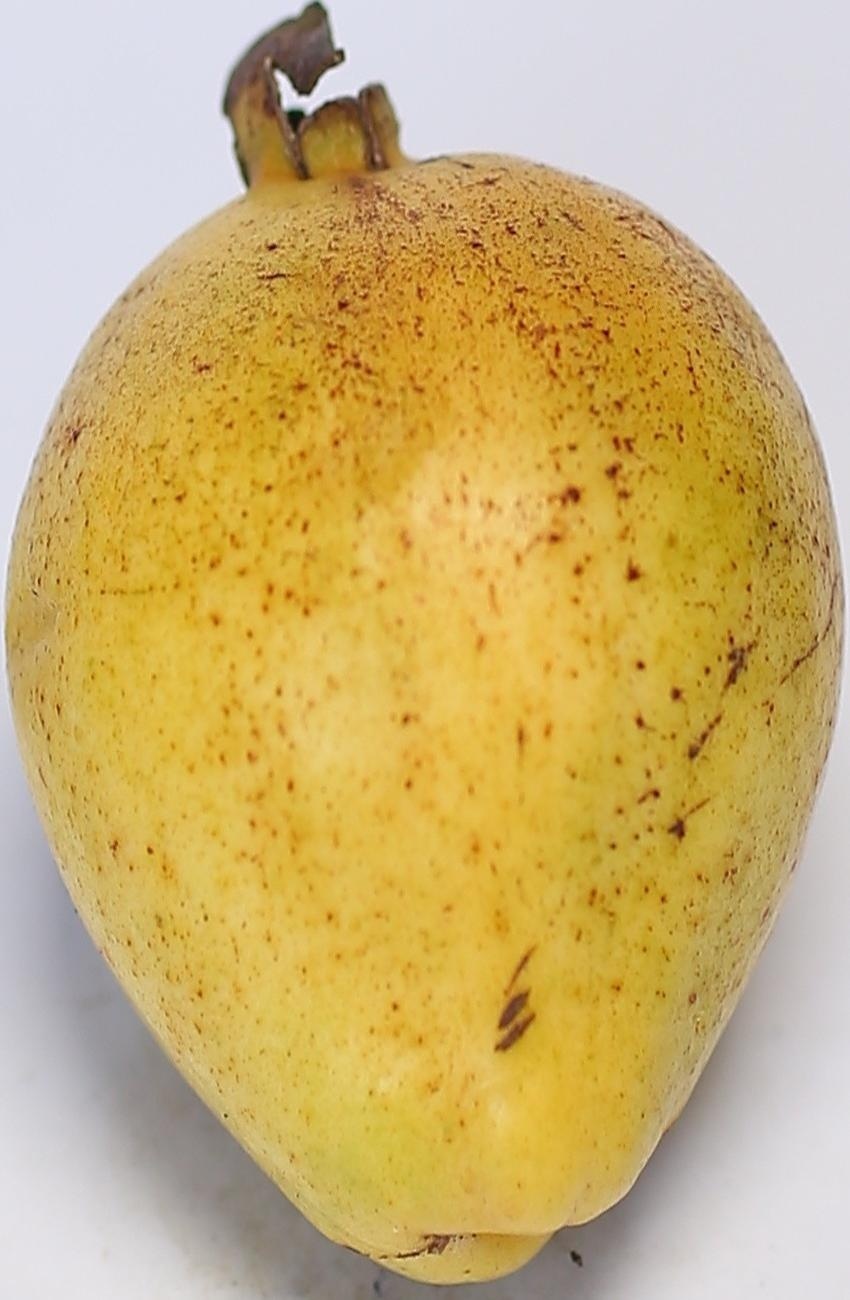
Maturity: ripe
Variety: riyali